Mara River

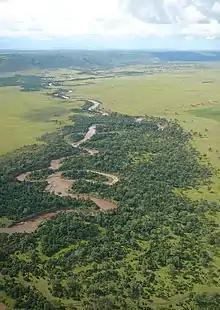
Mara river in Narok County

The river is a vital source to grazing animals within the reserve. Although during the dry season it may often appear shallow, it may swell to up to twice its normal size after heavy rainfall. This can create rapids in the river, which may lead to shortage of food for predators that cannot cross the river to hunt.